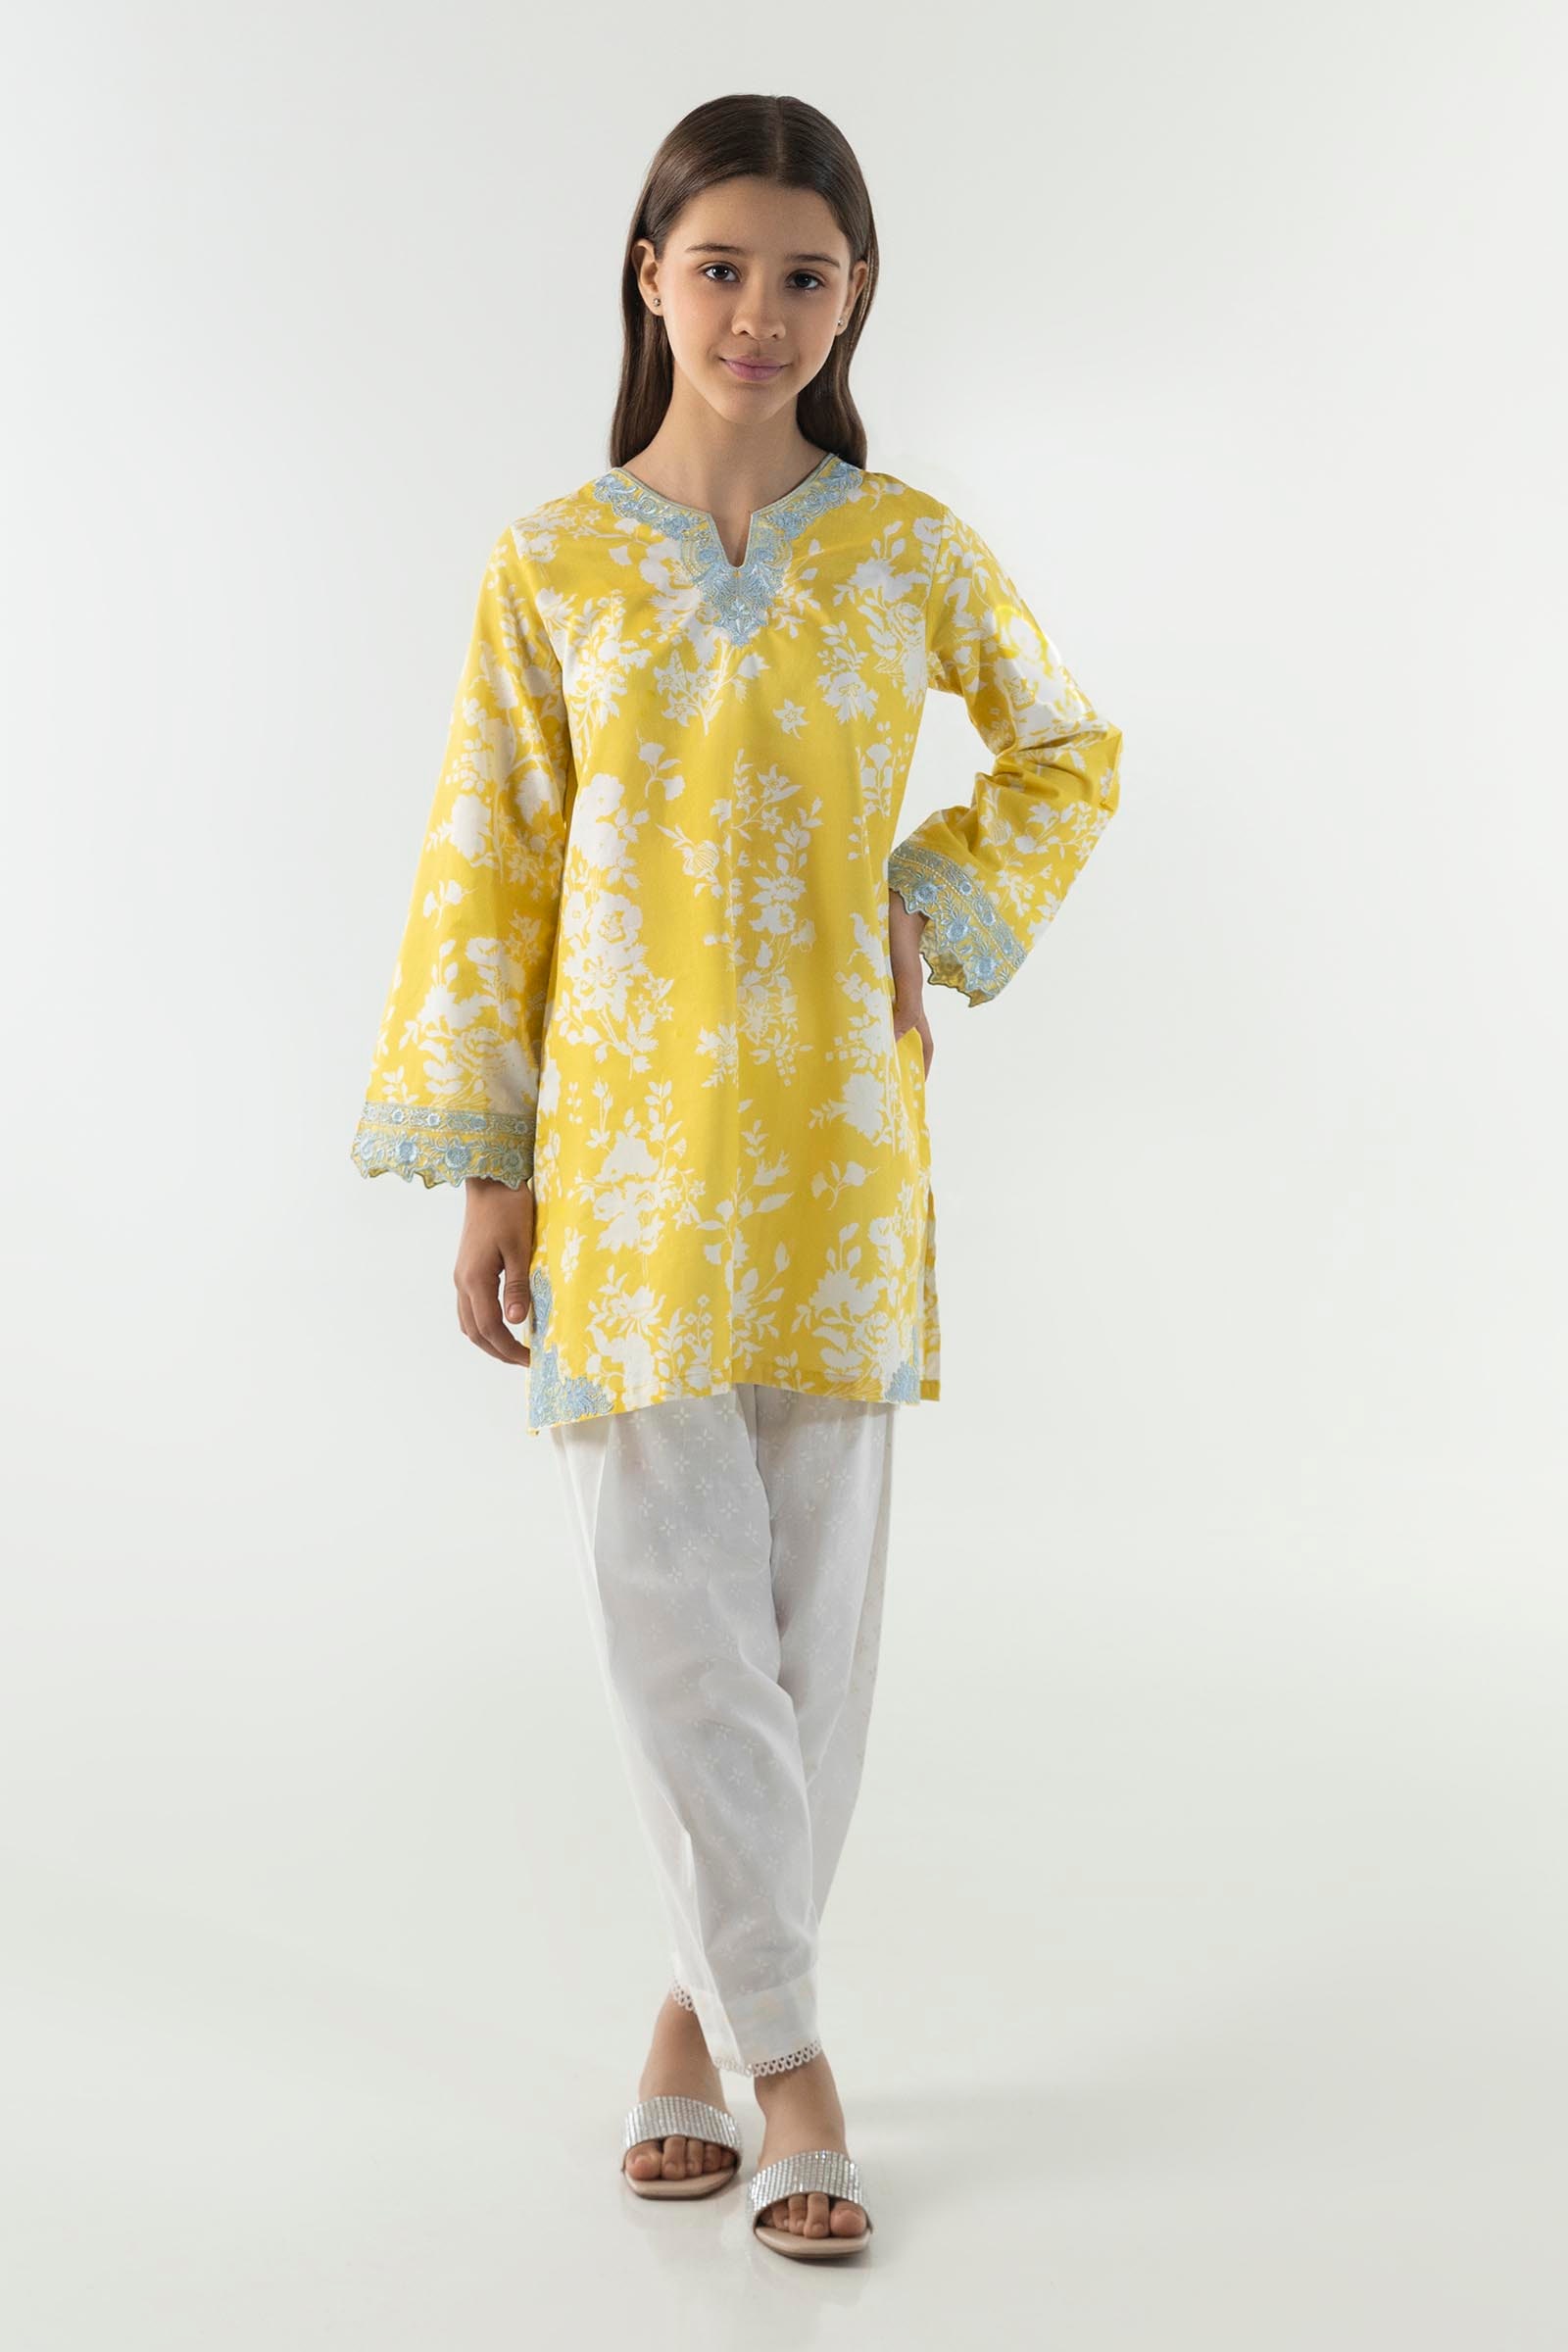
yellow multi kurta top